Birds, Beasts and Flowers

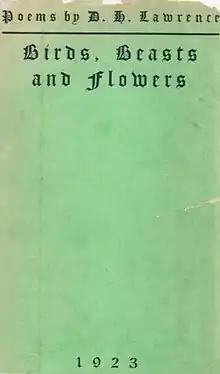
First edition (publ. Martin Secker)

Birds, Beasts and Flowers is a collection of poetry by the English author D. H. Lawrence, first published in 1923. These poems include some of Lawrence's finest reflections on the 'otherness' of the non-human world.